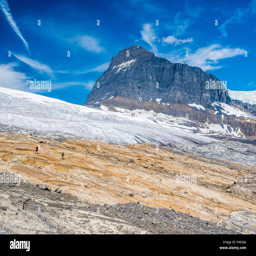
hiking under geographical feature category with a glacier in the background